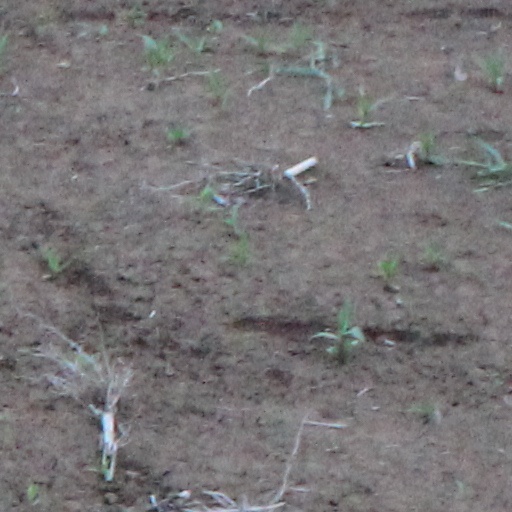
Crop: wheat